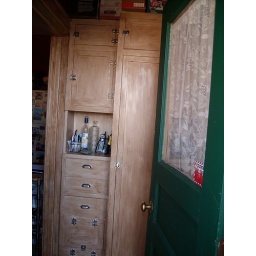
cabinet space by rear door